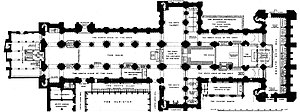
Durham Cathedral / Galileakapellet
grundplan.
Durham Cathedral er en domkirke i Durham i Nordengland, som blev bygget til ære for Skt. Cuthbert. Hans relikvier ligger i et kapel bag højalteret med indgang fra De ni altres kapel. Munken Beda nedskrev en del om Cuthberts liv, og Bedas relikvier findes også i kirken.